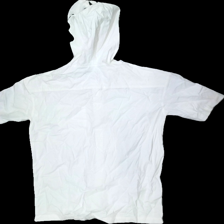
View: back
Type: Shirt
Category: Ladies
Brand: Not in the list
Brand text on label: C'est normal
Colors: White
Material: 100% Cotton
Pattern: Logo print
Cut: Regular
Size: XL
Price range: 100-150
Recommended usage: Reuse
Description: White shirt with hood and logo print